Harka Raj Rai

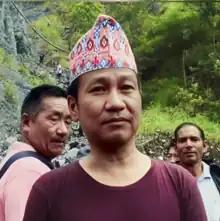

Harka Raj Sampang Rai (or Harka Sampang) is a Nepalese politician and the current mayor of Dharan. Rai is also a social activist. He has been elected as an independent candidate for the post Mayor, having 'Walking stick/Lauro' as the electoral symbol via the 2022 local election. He defeated Nepali Congress candidate Kishore Rai by receiving 20,821 votes.